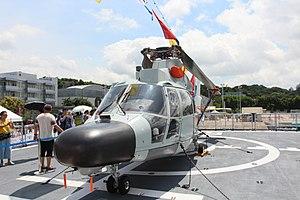
Le Type 055 est une classe de destroyer lance-missiles de la marine chinoise.